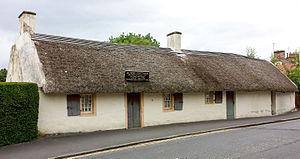
Le souper de Burns est une commémoration de la vie et de l'œuvre du poète écossais Robert Burns, né le 25 janvier 1759 et mort le 21 juillet 1796. Ce dîner réunit de nombreux Écossais chaque année le 25 janvier, jour de sa naissance. Cette célébration fait office de fête nationale depuis deux siècles.